El Amparo (film)

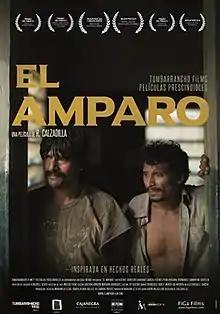
Film poster

El Amparo is a 2016 drama film directed by Rober Calzadilla and coproduced between Colombia and Venezuela. The film is set in El Amparo, a Venezuelan location on the shores of Arauca River, in the Colombian border, based in the 1988 Massacre of El Amparo, where the Venezuelan army killed several fishermen, accusing them of being Colombian guerillas.